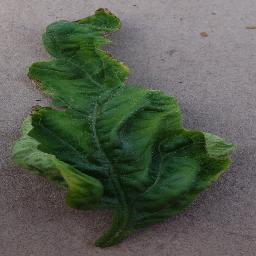
Label: Tomato___Tomato_Yellow_Leaf_Curl_Virus